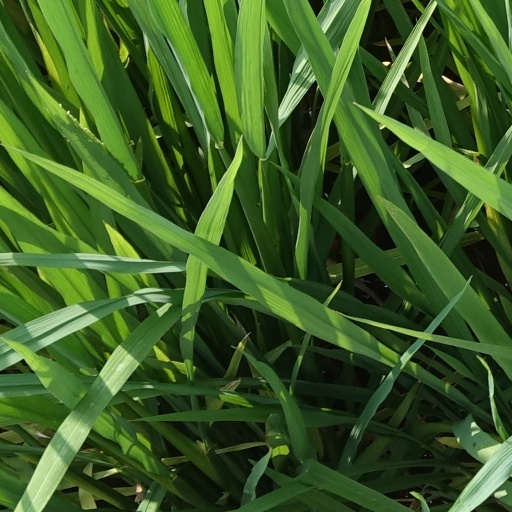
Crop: rice